R. J. Mitchell

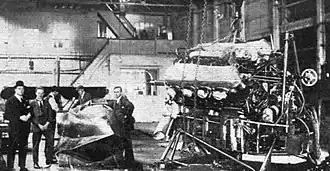
The Supermarine Sea Lion II hull and Napier Lion engine prior to be installed. Mitchell is standing second-to-left.

Between 1920 and 1936, Mitchell designed 24 aeroplanes. His early projects often involved adapting Supermarine's earlier aircraft; in June 1920 the Air Ministry announced a civilian aircraft competition, and Supermarine's entry for the competition was the Commercial Amphibian, an adaptation by Mitchell of the company's Supermarine Channel. The Amphibian finished second, but was judged the best of the three entrants in terms of design and reliability. His redesigned Supermarine Baby, renamed the Supermarine Sea King, was exhibited the Olympia International Aero Exhibition in 1920, the first international exhibition to be held in the UK since the end of World War I. In 1922, the Chilean government bought a Channel, modified by Mitchell. That year he redesigned a version of the Commercial Amphibian, the Supermarine Sea Eagle.